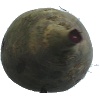
Label: beetroot